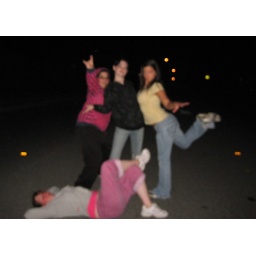
we are posing, and we are blurry. i am the bright pink striped blur in the background.